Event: Nepal Earthquake
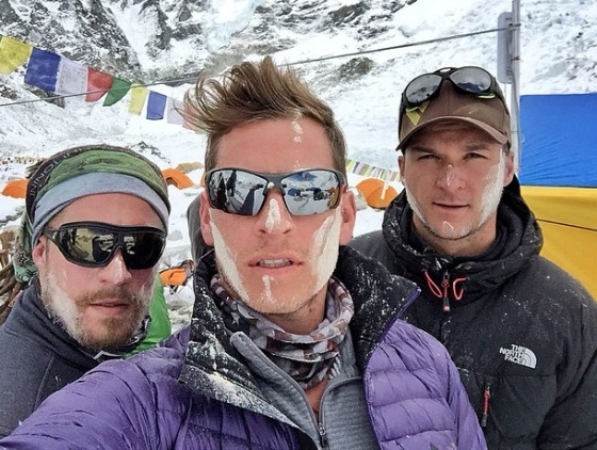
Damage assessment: no_damage